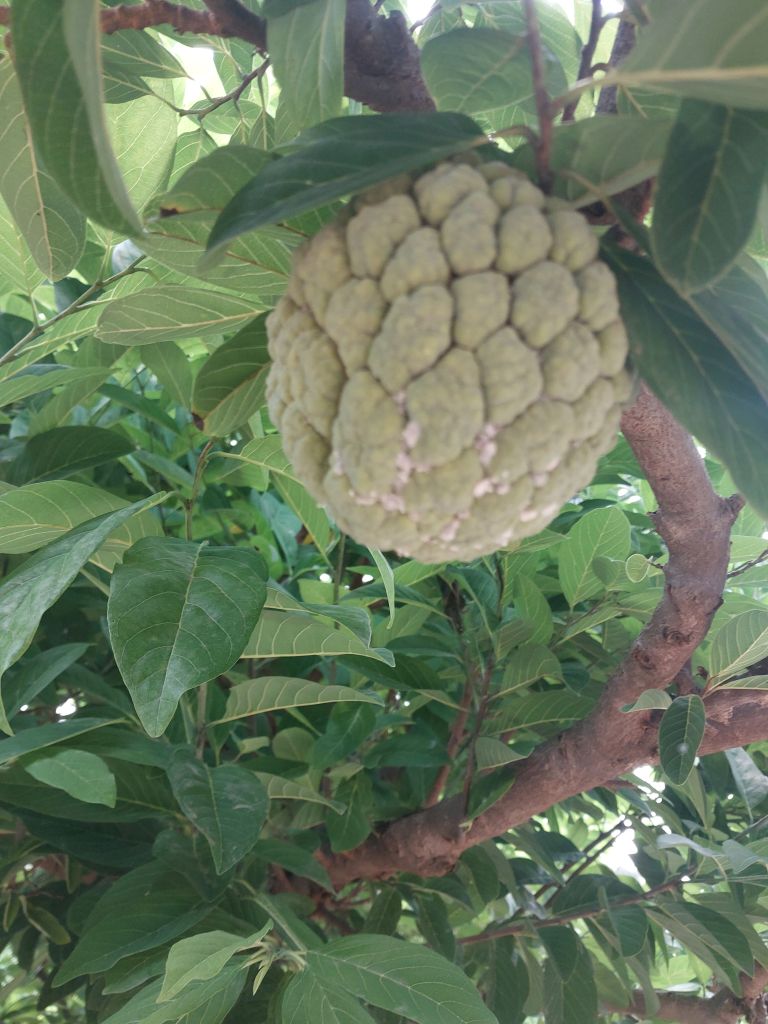
Disease label: Mealy Bug